Warsaw Chopin Airport

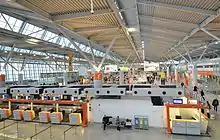
Check-in hall at zones C, D, E

It was only in 1990, after the fall of communism, that a new terminal started to be built at Okęcie. The main contractor was the German company Hochtief, and the work involved some 164 subcontractors, of which 121 were Polish companies. After 24 months, the new terminal was completed at the expense of some 300 million German marks. A network of multi-storey car parks and access roads was also built, and with their completion, Warsaw gained a modern terminal with a capacity of 3.5 million passengers a year. The terminal began to operate on 1 July 1992, with the first travellers to use it being those returning from Athens, Bangkok, Dubai and New York. Ten days later, the airport celebrated the first passengers departing from the new Warsaw Okęcie. In the departure hall at that time, there were 26 check-in desks; however, in subsequent years of operation, passenger traffic grew rapidly. In 1993, the airport handled nearly 2.2 million passengers, while six years later, this figure climbed to 4 million. Eventually, the decision was taken to increase the number of available check-in desks to 33, and then to 46, consequently increasing the terminal's capacity to 6 million passengers a year.